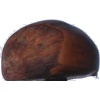
Label: Chestnut 1